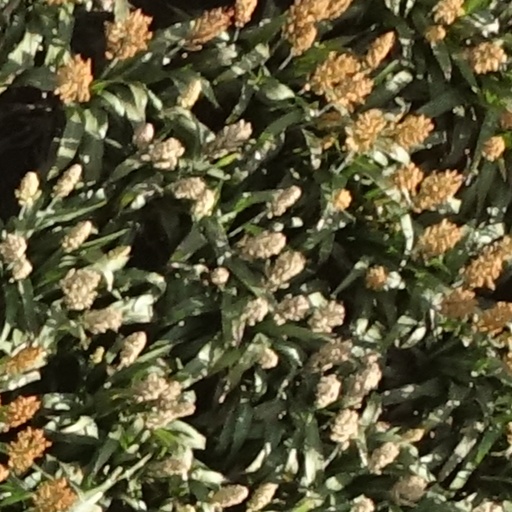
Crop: sorghum